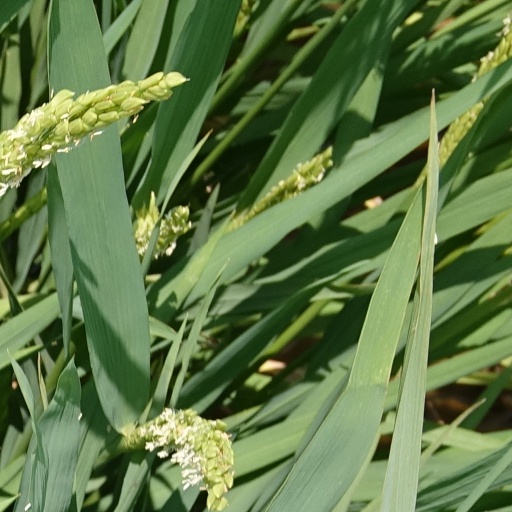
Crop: rice